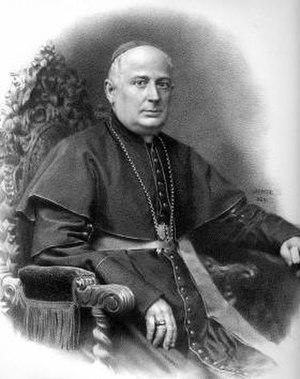
Innocenzo Ferrieri est un cardinal italien du XIXᵉ siècle.